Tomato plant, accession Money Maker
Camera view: vertical (180 deg); turntable rotation: 30 degrees
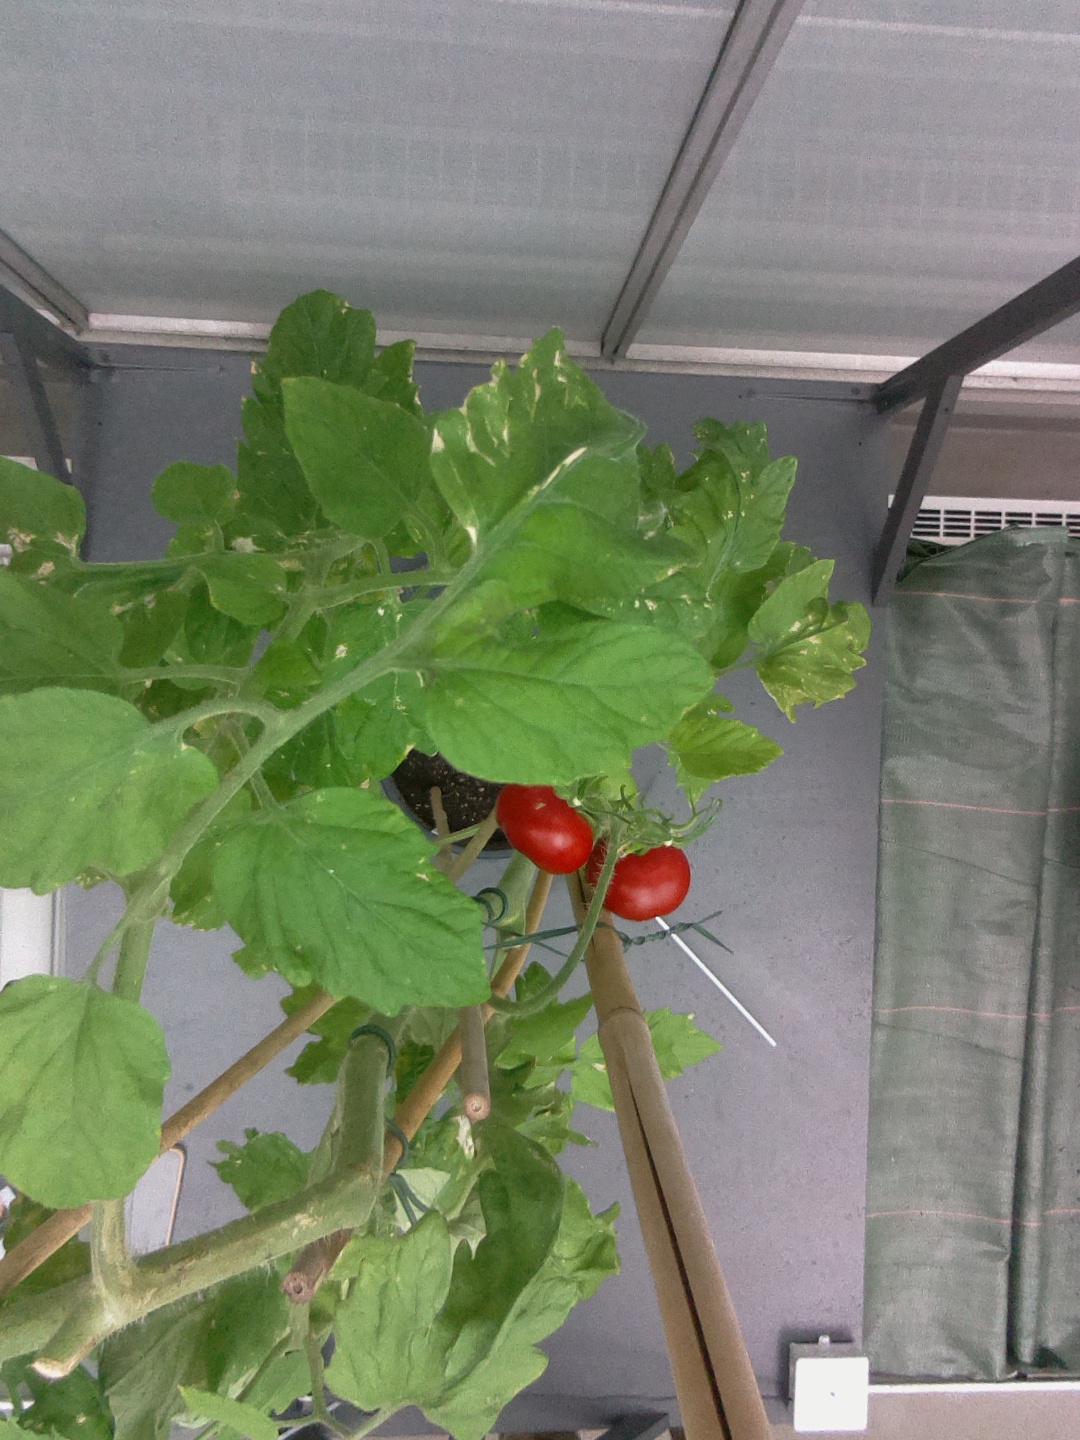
BBCH growth stage 83: 30%-40% of fruits show typical fully ripe color